Endreson Cabin

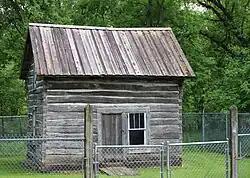
The building in 2020

The Endreson Cabin is a log cabin built about 1858 which has been preserved as a museum near Willmar, Minnesota, United States. It was listed on the National Register of Historic Places in 1986 as the Lars and Guri Endreson House, after the Norwegian-American immigrants who built it. It is one of the oldest buildings on its original site in Kandiyohi County and a rare vestige of its Euro-American settlement prior to the Dakota War of 1862, in which numerous pioneers were killed (including two Endresons) and most of the rest abandoned the area for several years.